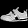
Label: Sneaker